Baby hamster kidney cell

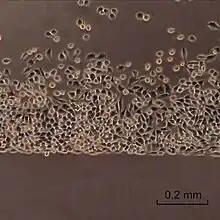
BHK21 cells cultured on flexible interfacial area of PFC / culture medium system

Baby Hamster Kidney fibroblasts (BHK cells) are an adherent cell line used in molecular biology.